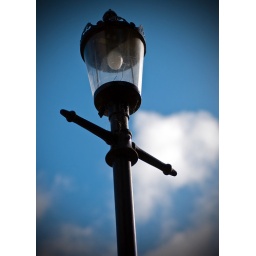
A shot of one of the street lamps that lines the path just in front of the Royal Crescent green.